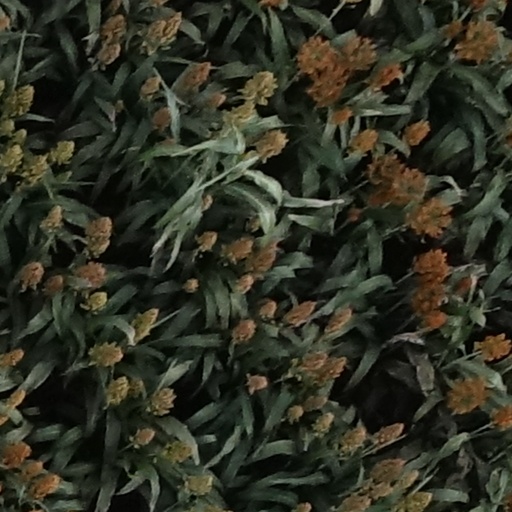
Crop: sorghum